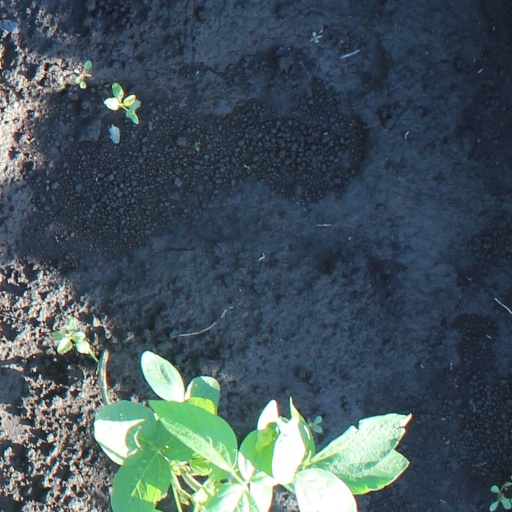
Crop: soybean